Lycopus europaeus

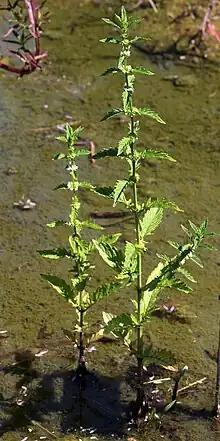
"Lycopus europeaus", Prague

Gypsywort is a rather straggly perennial plant with slender underground runners and grows to a height of about . The stalkless or short-stalked leaves are in opposite pairs. The leaf blades are hairy, narrowly lanceolate-ovate, sometimes pinnately-lobed, and with large teeth on the margin. The inflorescence forms a terminal spike and is composed of dense whorls of white or pale pink flowers. The calyx has five lobes and the corolla forms a two-lipped flower about long with a fused tube. The upper lip of each flower is slightly convex with a notched tip and the lower lip is three-lobed, the central lobe being the largest and bearing a red "nectar mark" to attract pollinating insects. There are two stamens, the gynoecium has two fused carpels and the fruit is a four-chambered schizocarp. The flowers are visited by many types of insects, and can be characterized by a generalized pollination syndrome.